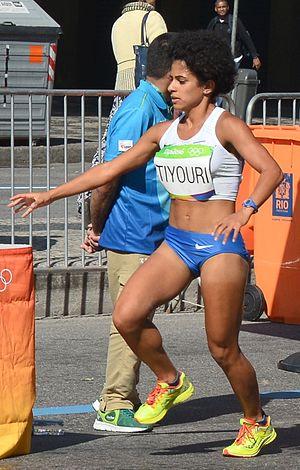
Passage du marathon des jeux olympiques de Rio 2016 dans le centre de Rio
Maor Tiyouri, née le 13 août 1990 à Kfar Saba, est une athlète israélienne.